Black Sea Cossack Host

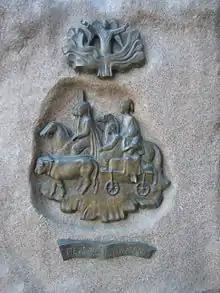
The migration to Kuban, a part of the monument of Antin Holovaty in Odessa

The Cossacks founded the administrative centre of Yekaterinodar (literally "Catherine's gift") in 1794. At the same time, however, the Black Sea Cossacks also sent men to many major campaigns of the Russian Empire, such as the suppression of the Polish Kościuszko Uprising in 1794 and the ill-fated Persian Expedition of 1796 where nearly half of the Cossacks died from hunger and disease.